Sol Smith Russell

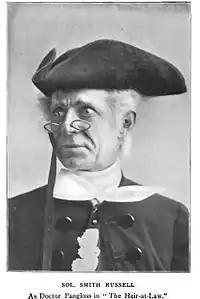
Sol Smith Russell as Dr. Pangloss in "The Heir at Law"

"My first theatrical engagement was at the Defiance Theatre, Cairo, Illinois, in 1862, at the magnificent salary of six dollars a week," said Mr. Russell. "For this recompense I sang between the acts and played and drummed in the orchestra. I had for a bed the stage lounge, and counted myself lucky to have even so good a place to sleep as that. The manager of the theatre, Mr. Holland, was very kind to me. He took me to his home and gave me free access to his excellent theatrical library, and during such spare time as I had, I read. My first acting was in a play called 'The Hidden Hand,' and my part was that of a negro girl. I made quite a success of it."